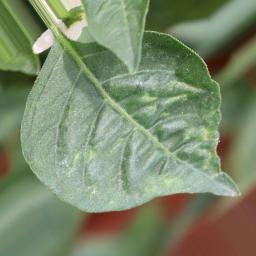
Label: mites_and_trips